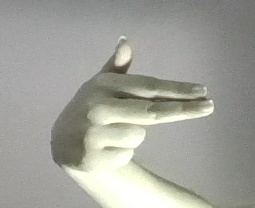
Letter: ghain